Landry's

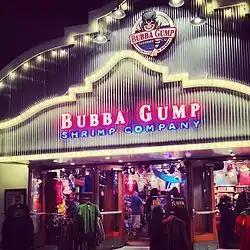
Landry acquired Bubba Gump Shrimp Company in 2010.

In 2010, Landry's, Inc., acquired three new restaurants: Bubba Gump Shrimp Company, a collection of seafood restaurants themed on the movie "Forrest Gump", The company also acquired Claim Jumper, a national chain of family restaurants. The Oceanaire, a national collection of seafood restaurants, is known for flying in fresh fish daily.